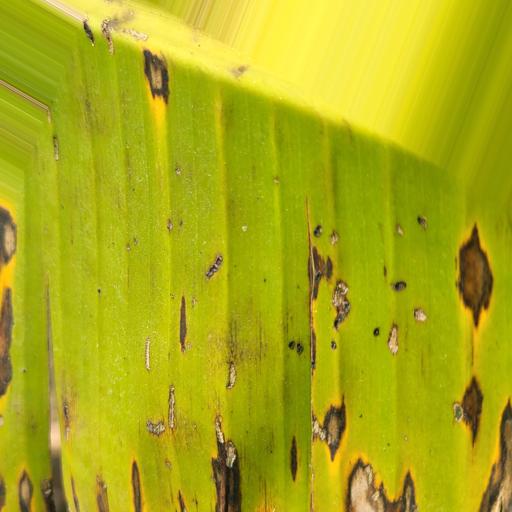
Label: yellow_sigatoka